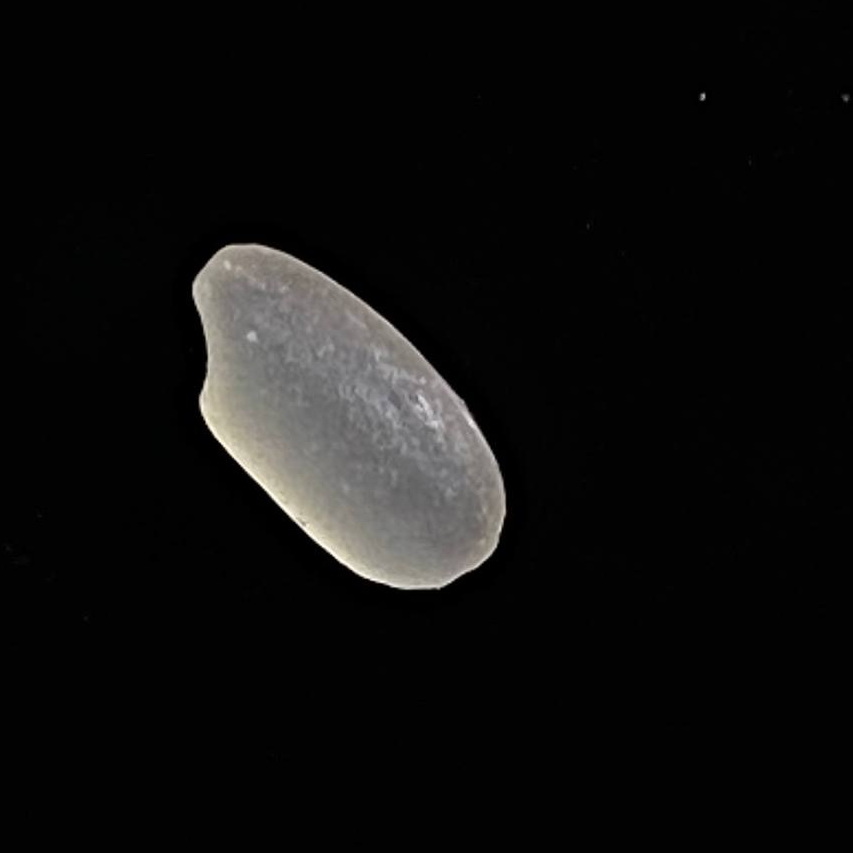
Rice variety: Gutisharna